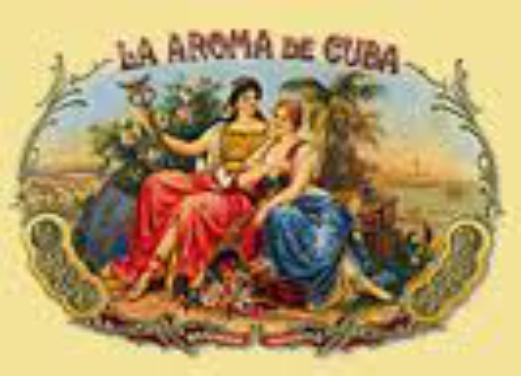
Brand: La Aroma de Cuba
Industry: Necessities